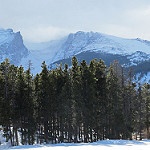
Scene: Outdoor